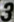
Number: 3